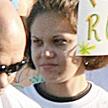
Age: 42